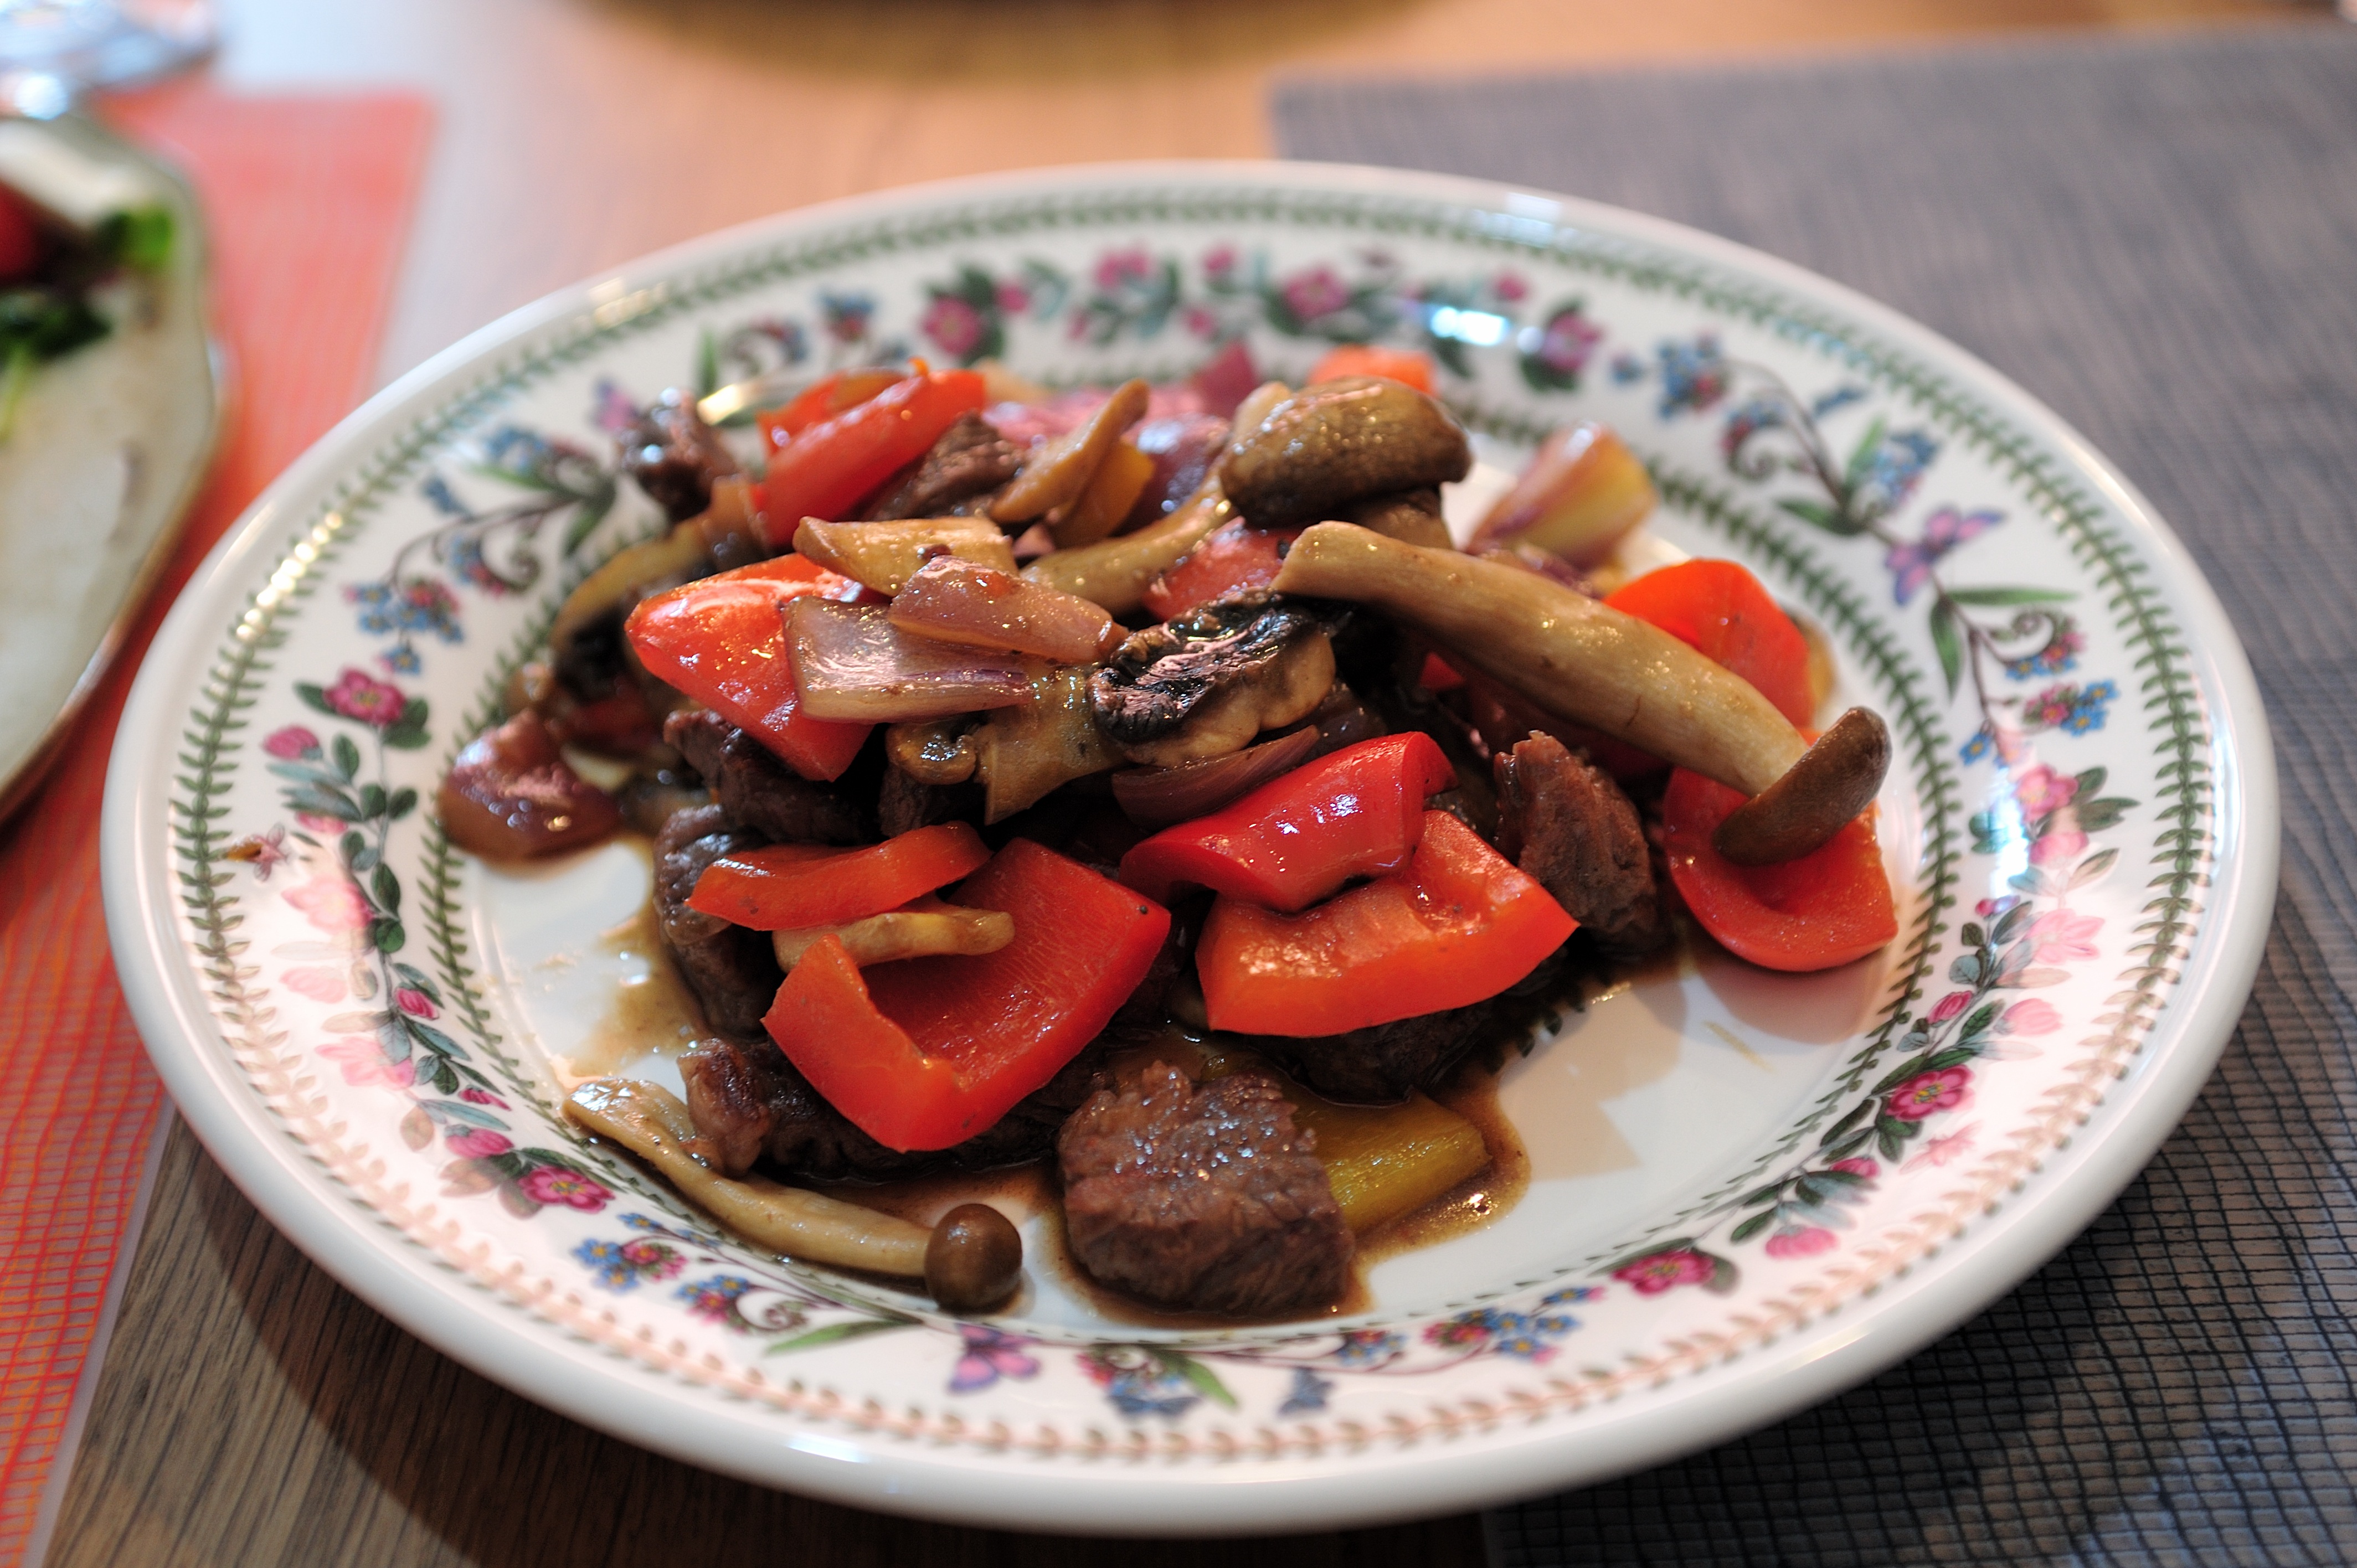
dish, meal, food, produce, vegetable, breakfast, meat, cuisine, beef, vegetarian food, wine side dishes